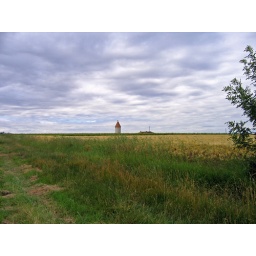
a puzzling tower in field just southeast of Pons